Coronations in Norway

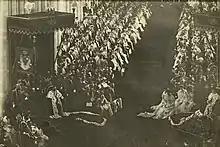
Haakon VII and Maud of Wales seated on their thrones during their coronation in 1906

The first coronation in Norway—and in all of Scandinavia—took place in Bergen in 1163 or 1164. These rites continued in the Old Cathedral there until the capital was moved to Oslo under Haakon V of Norway. While some crownings were held in Oslo thereafter, most took place at Nidaros Cathedral, in Trondheim. Norwegian kings had historically been proclaimed ("konungstekja" in Old Norse) at the Øyrating in Trondheim, starting with Harald Fairhair or Haakon the Good in the 10th century; this continued even after the tradition of coronations began. Sometimes this led to competing claims: King Sverre, for example, was hailed as king at Øyrating in 1177, but not crowned until well after the death of King Magnus V in 1184. Ultimately, the coronation rite replaced the "konungstekja" ceremonies altogether until the resurrection of the latter in the modern benediction service.